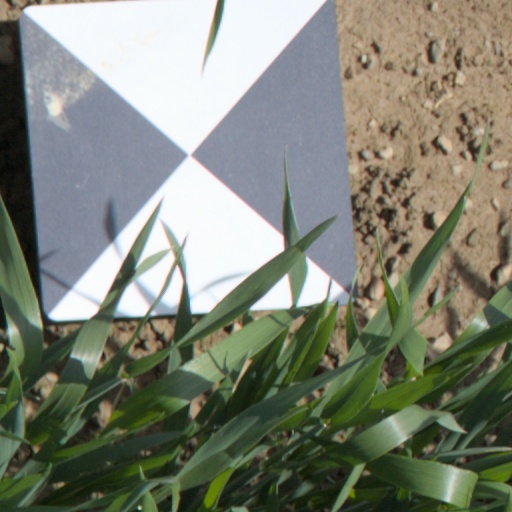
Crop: wheat